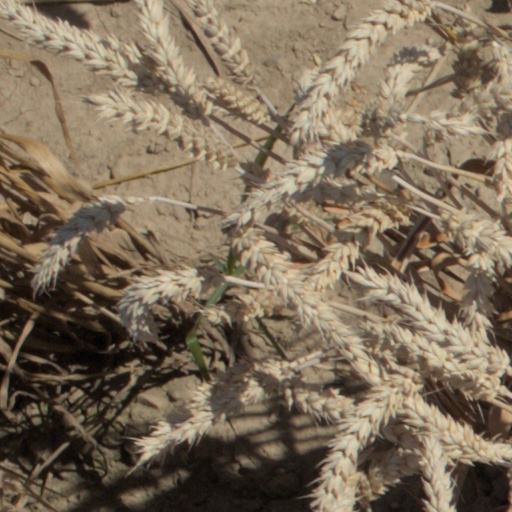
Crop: wheat